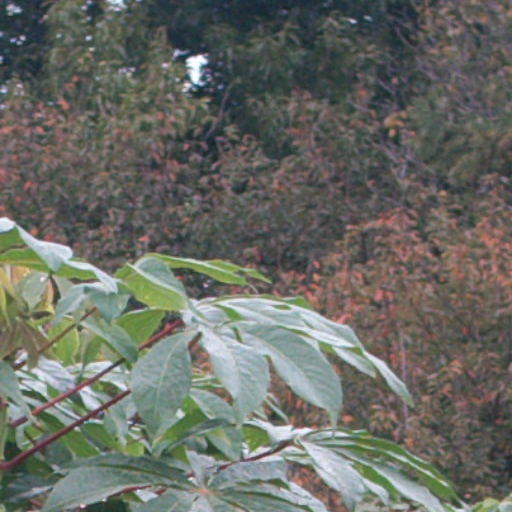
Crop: cassava